Type 210 100 mm naval gun

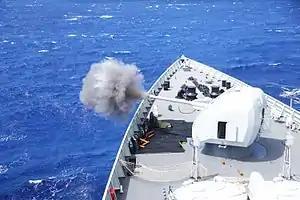
H/PJ-87 on Xi'an

The Type 210 automatic single 100 mm naval gun is the Chinese modification of the Compact model of the French 100 mm naval gun. There are at least two variants, with both sharing similar characteristics with the French weapon.